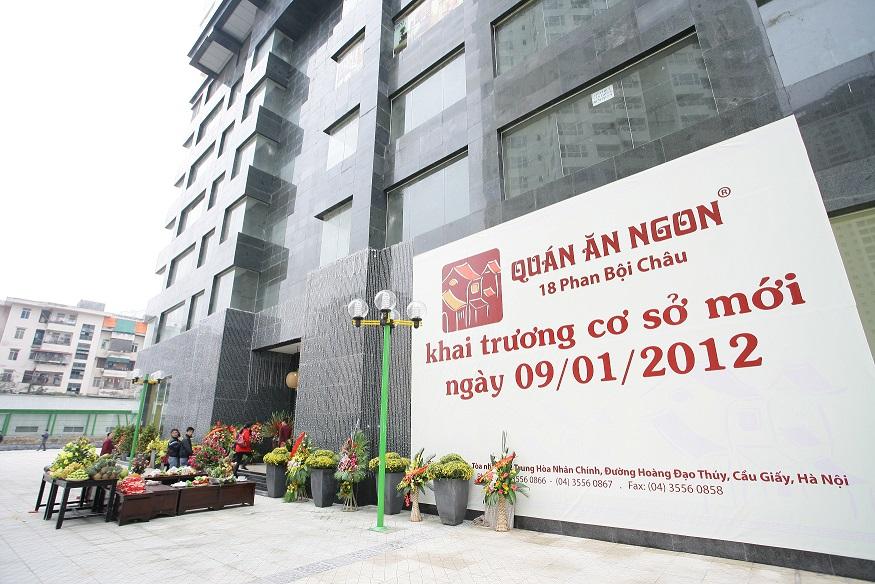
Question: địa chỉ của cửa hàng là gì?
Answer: địa chỉ của cửa hàng là đường hoàng đạo thúy, cầu giấy. hà nội